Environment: lab
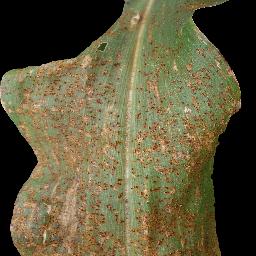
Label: common_rust